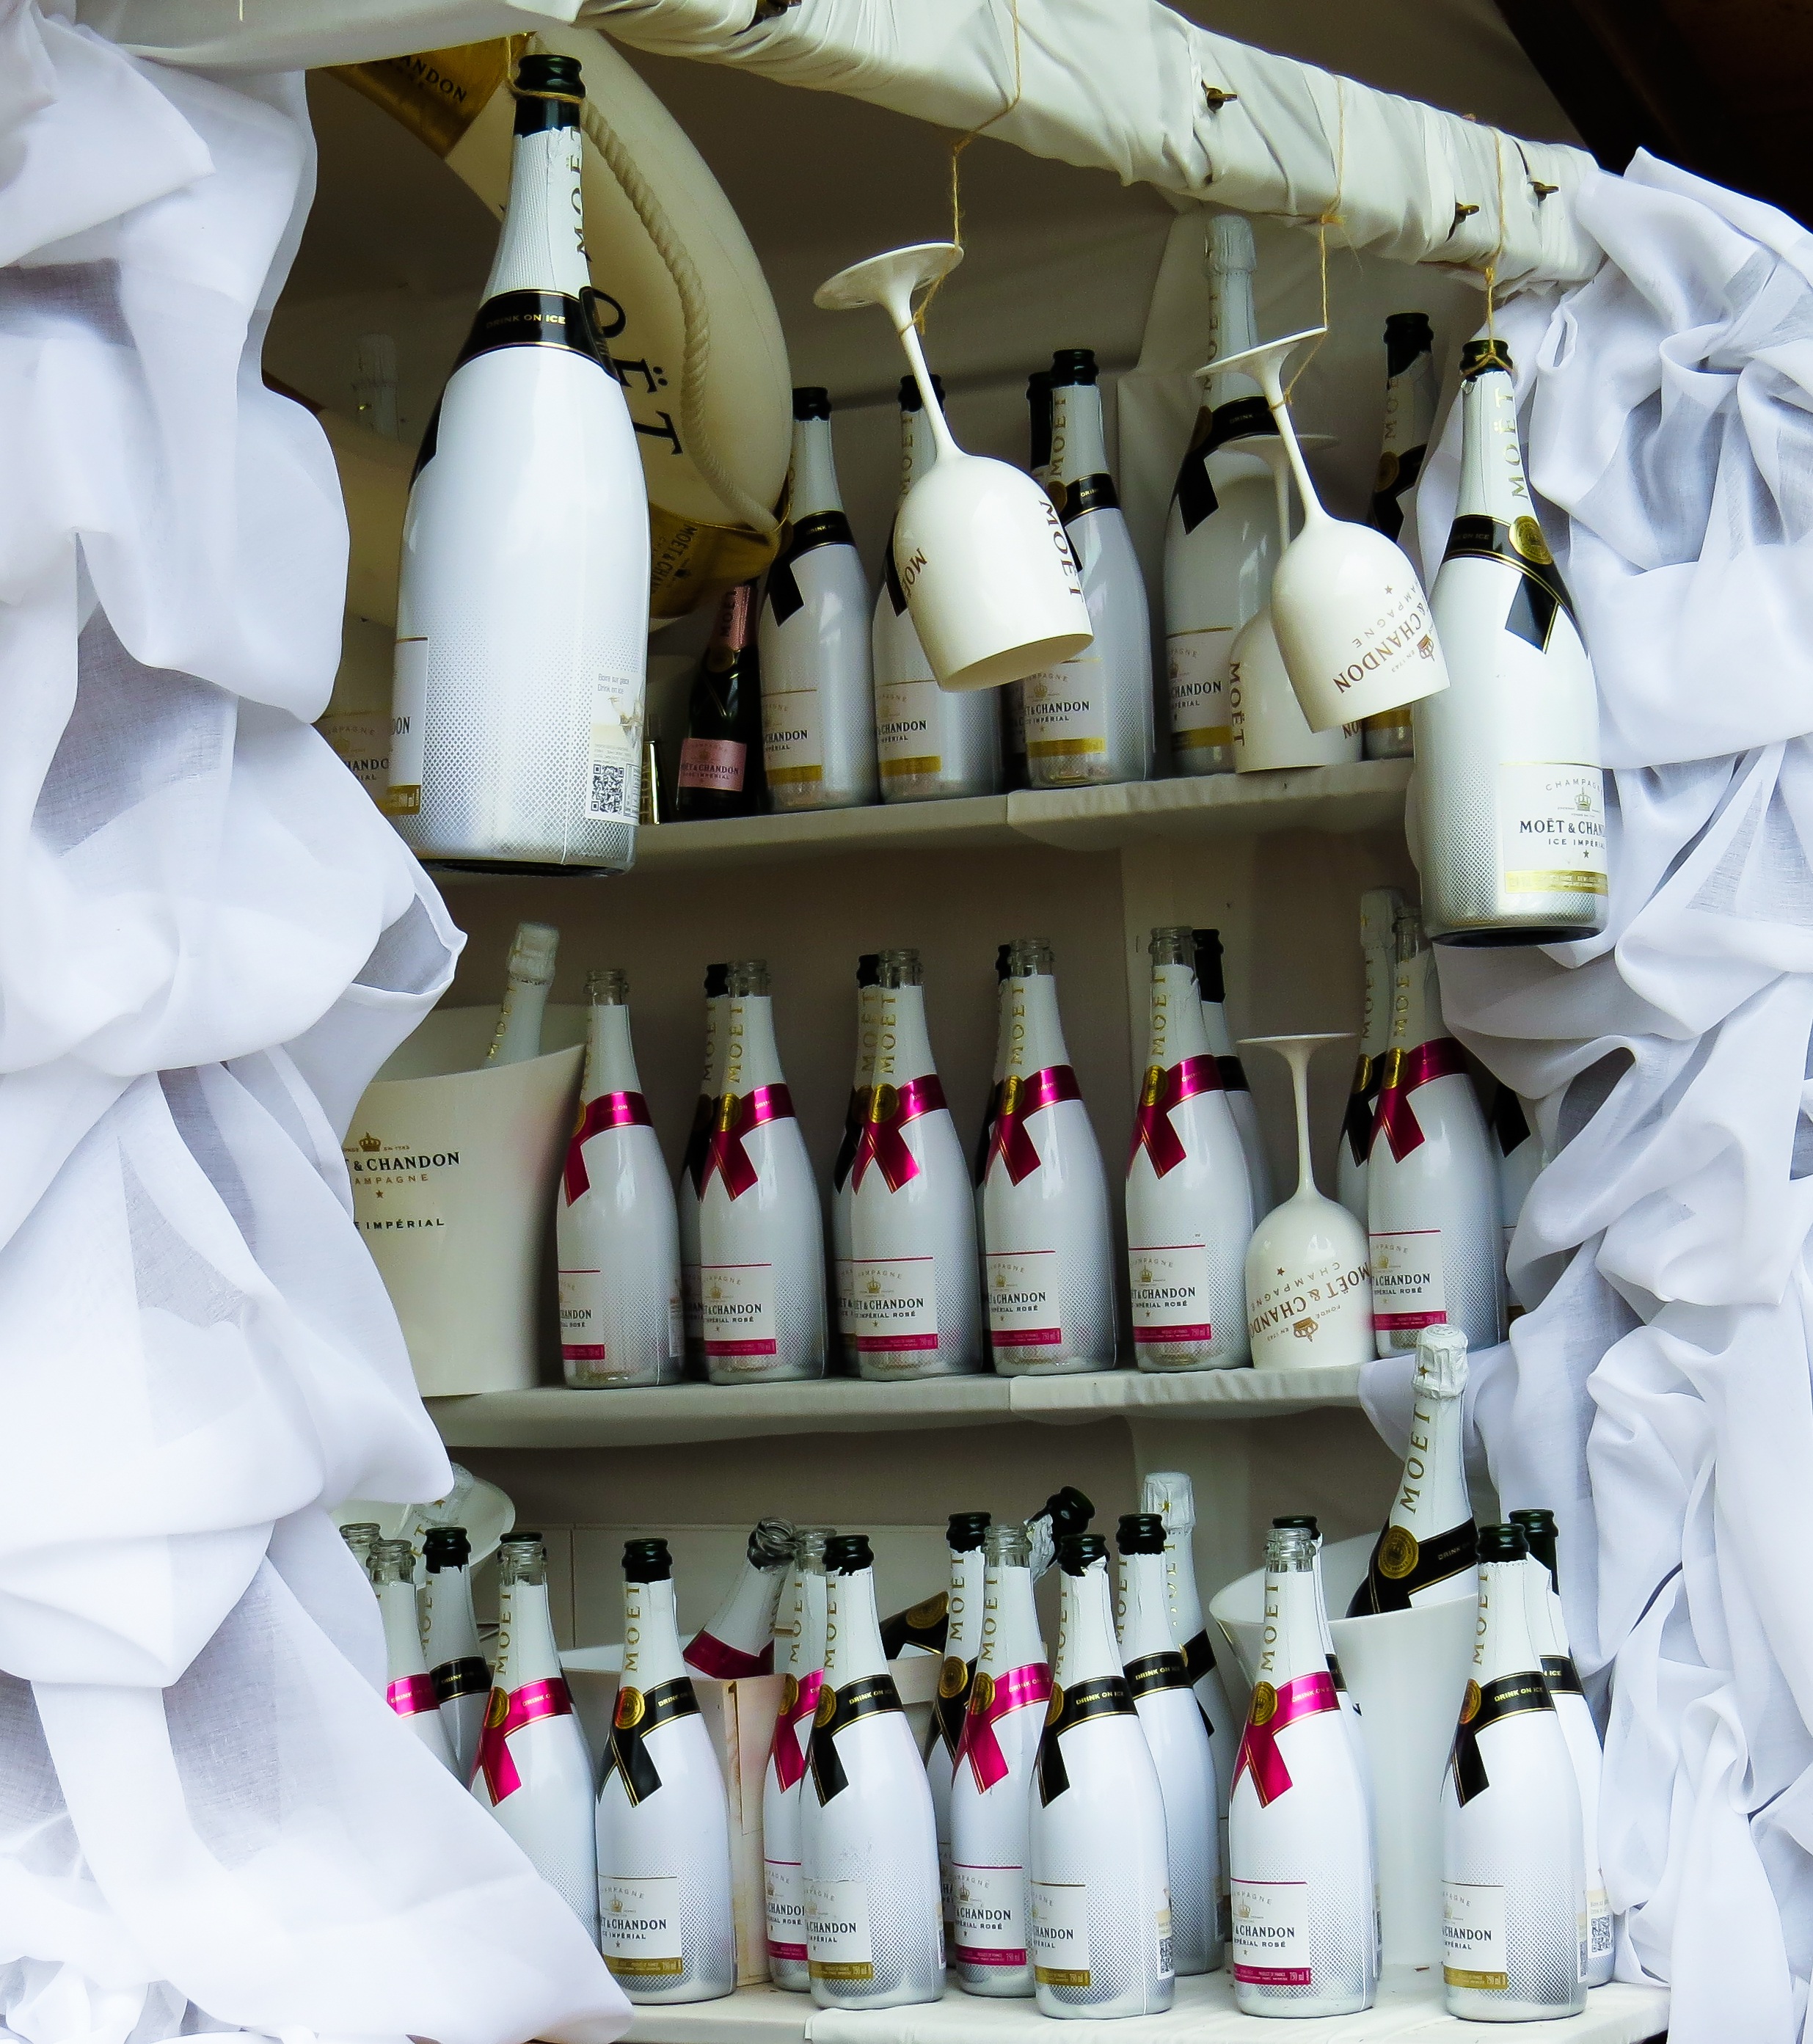
celebration, drink, wedding, product, cheers, festival, bottles, champagne, birthday, abut, prost, sparkling wine, champagne glasses, new year's eve, champagne bottles, new year's greetings